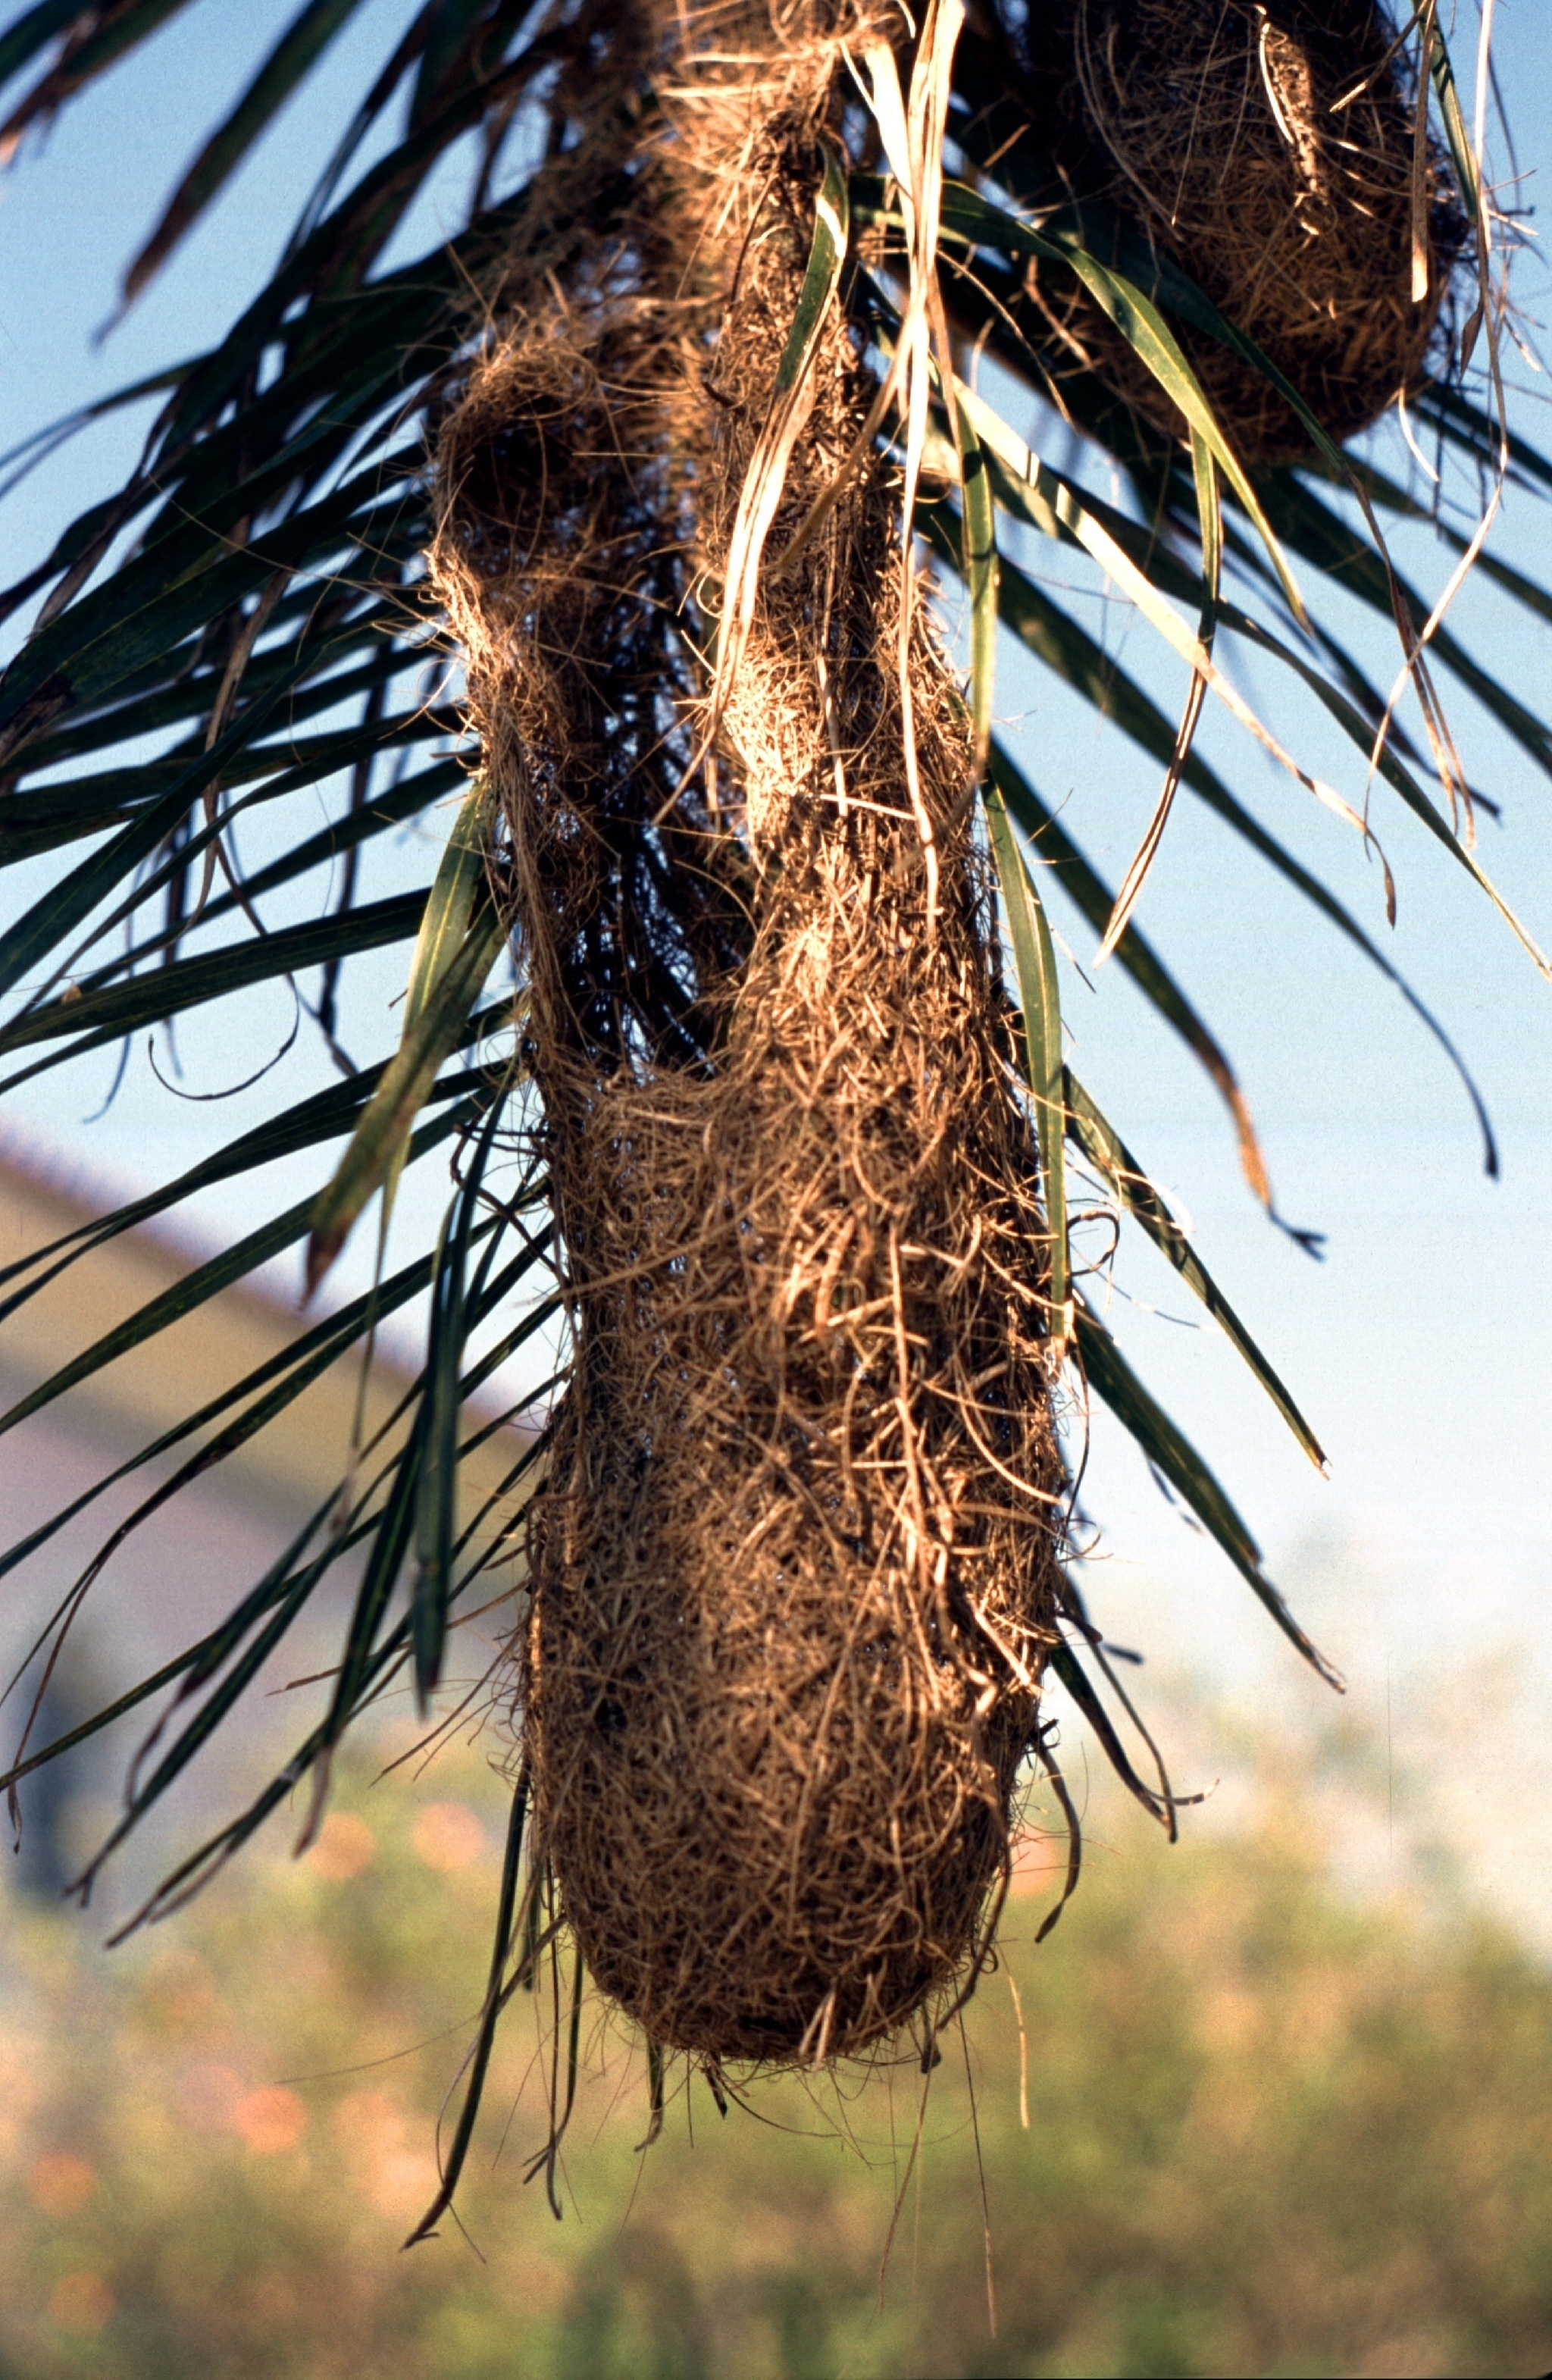
tree, nature, branch, bird, flower, wildlife, live, tropical, holiday, close, fauna, twig, close up, coconut, bird nest, caribbean, exotic, brazil, nest, tropics, macro photography, bird's nest, webervogel